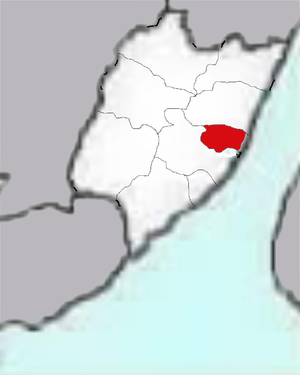
Putian est une ville de la province du Fujian en Chine. Elle couvre 3 781 km² et sa population était de 3,23 millions d'habitants en 2004. Une langue spécifique du groupe min y est parlée, le puxian.